Merchant guild (Russian Empire)

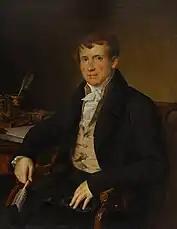
Diomid Kiselev (1788-1831), merchant of the 1st guild, the son of a textile millionaire and former serf.

The right to enter a guild was limited to men. Only the male member of the family who acquired a merchant certificate was considered to be a merchant. All the rest were assigned to him as 'merchant relatives' ("merchant wife", "merchant son", "merchant brother", etc.) until he ceased being in the guild. Widows of merchants returned to their previous estate, if not held the membership in a guild on their own; they were referred to as "'merchant widows"'. They were disallowed remarrying into a different estate if their late husband's debts had not been paid. Adult children of merchants had to enter a guild on their own.